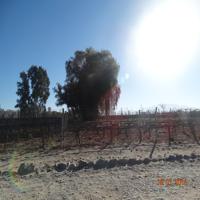
Weather: sun or clear